Huaxia Art Centre

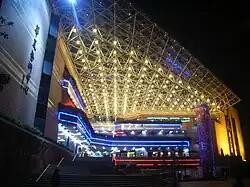
The Huaxia Arts Centre at night

Huaxia Art Centre is a facility for art and culture located on the outskirts of the Overseas Chinese Town in the Nanshan District, Shenzhen City, Guangdong Province, China.